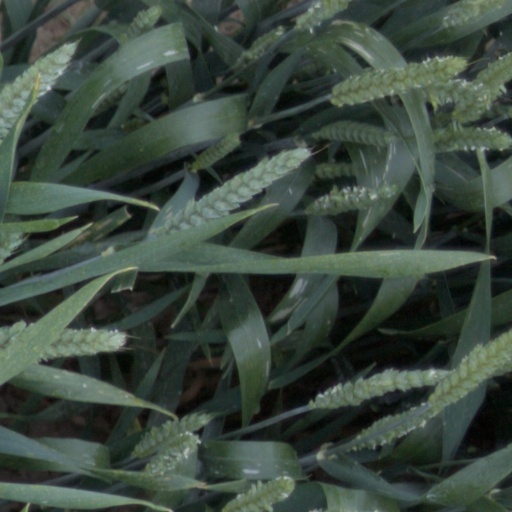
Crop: wheat